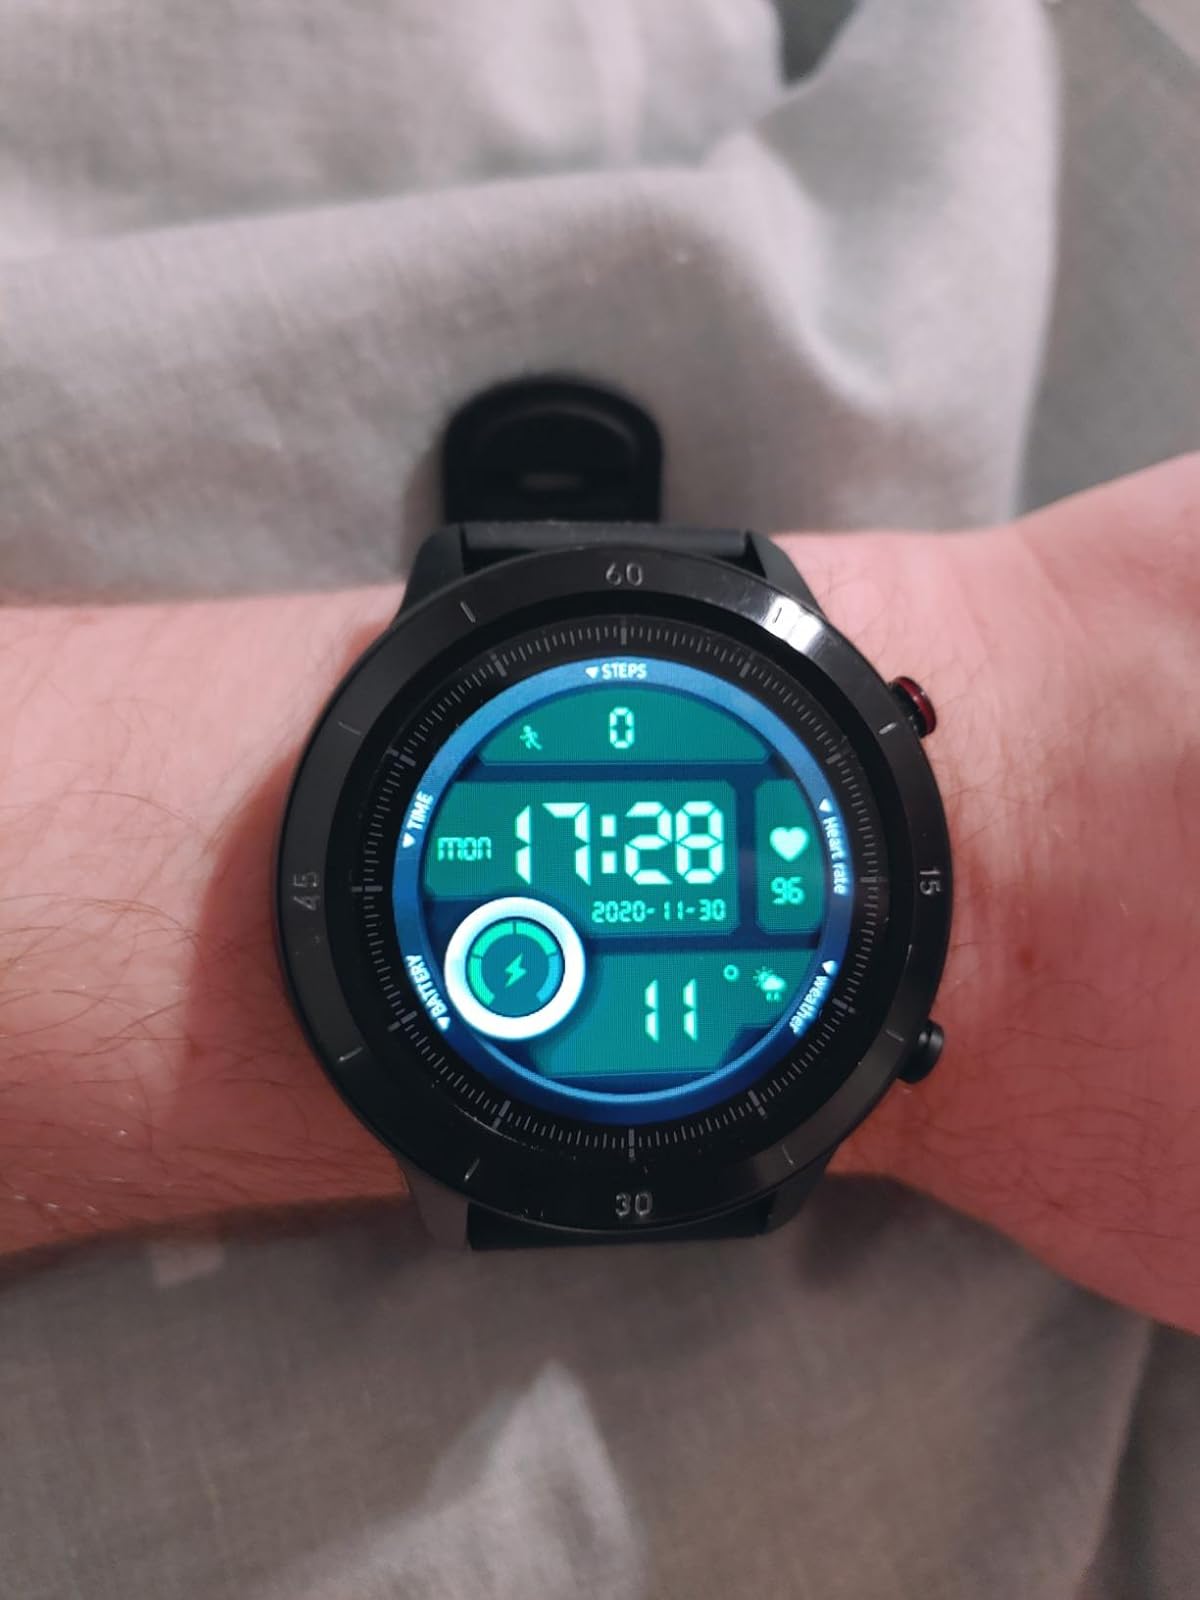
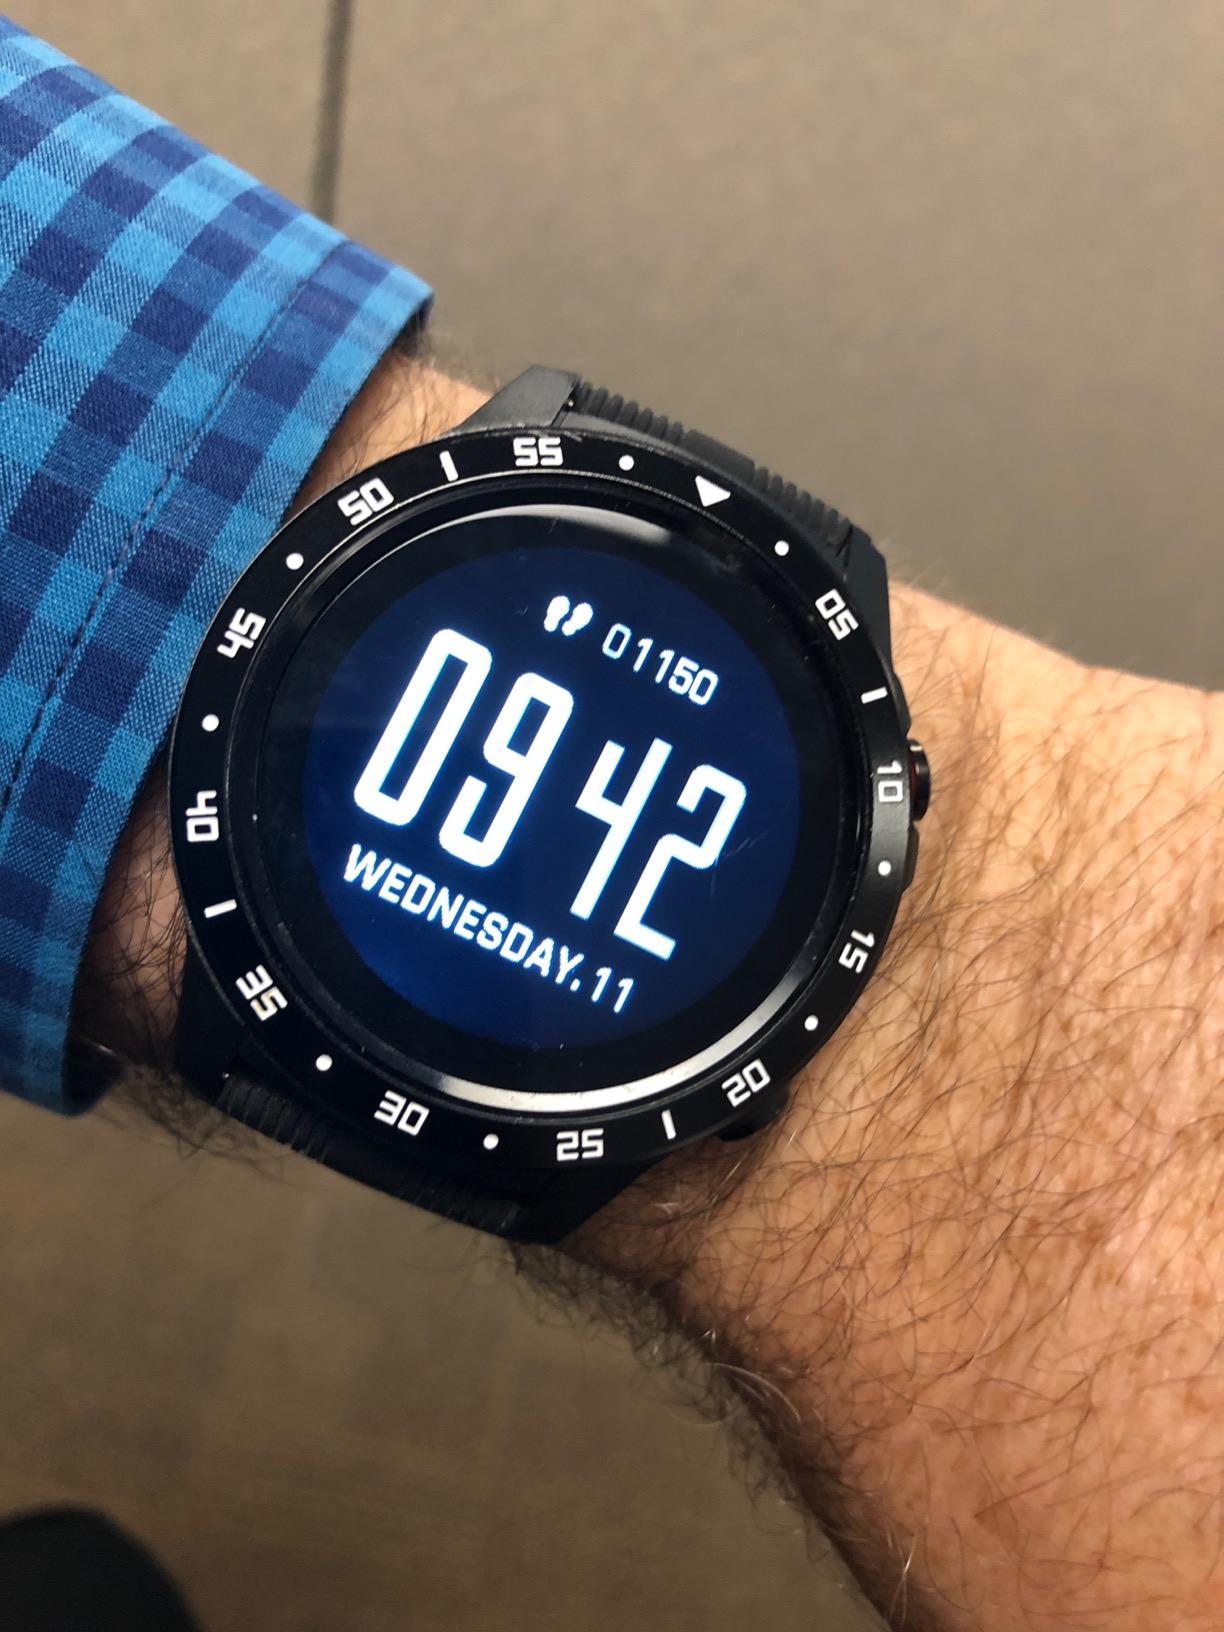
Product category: smartwatch
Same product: no